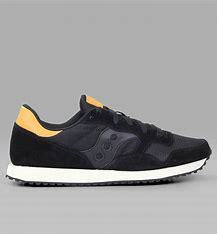
Brand: Saucony
Model: DXN